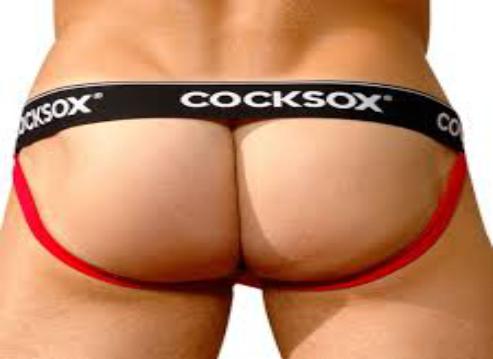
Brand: Cocksox
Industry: Clothes